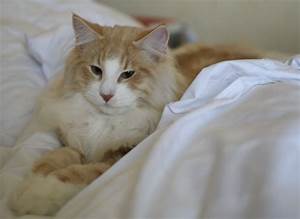
Label: cat